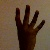
The image shows a hand gesture representing the number 4 in Indian Sign Language.